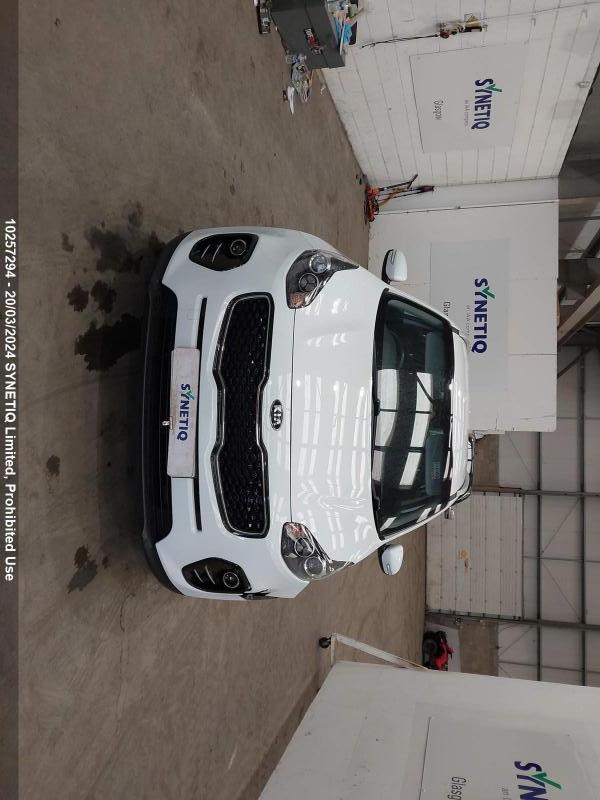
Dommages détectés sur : pare-choc avant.
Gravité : mineur